List of kings of Sigave

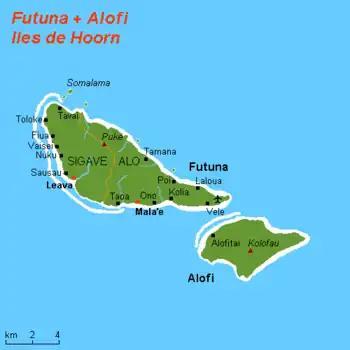
Map of the Hoorn Islands, also called Futuna Islands.

The King of Sigave (titled as "Tu`i Sigave") is the ruler of the polity of Sigave, one of the two chiefdoms ("Royaume coutumier") located on Futuna. Sigave encompasses the western part of the island.